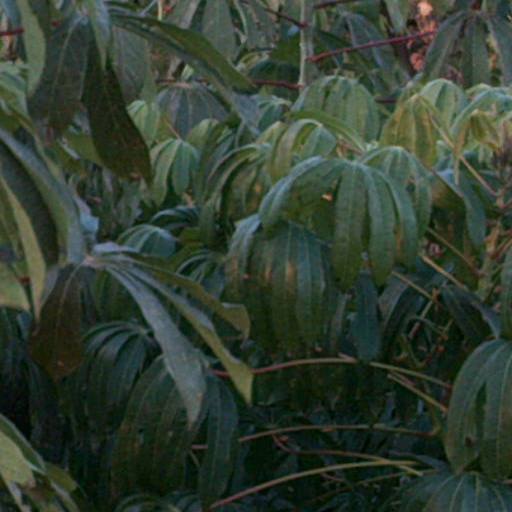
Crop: cassava